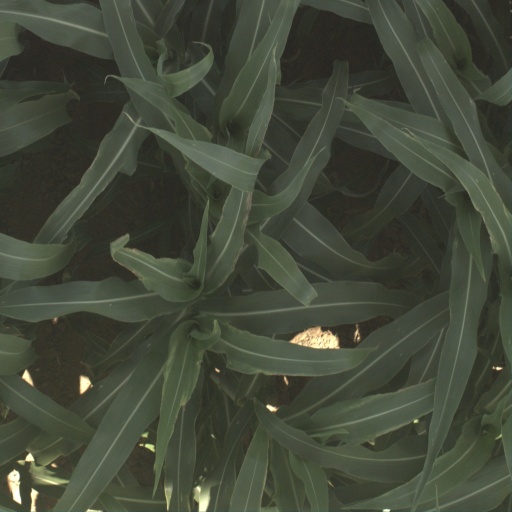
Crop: sorghum